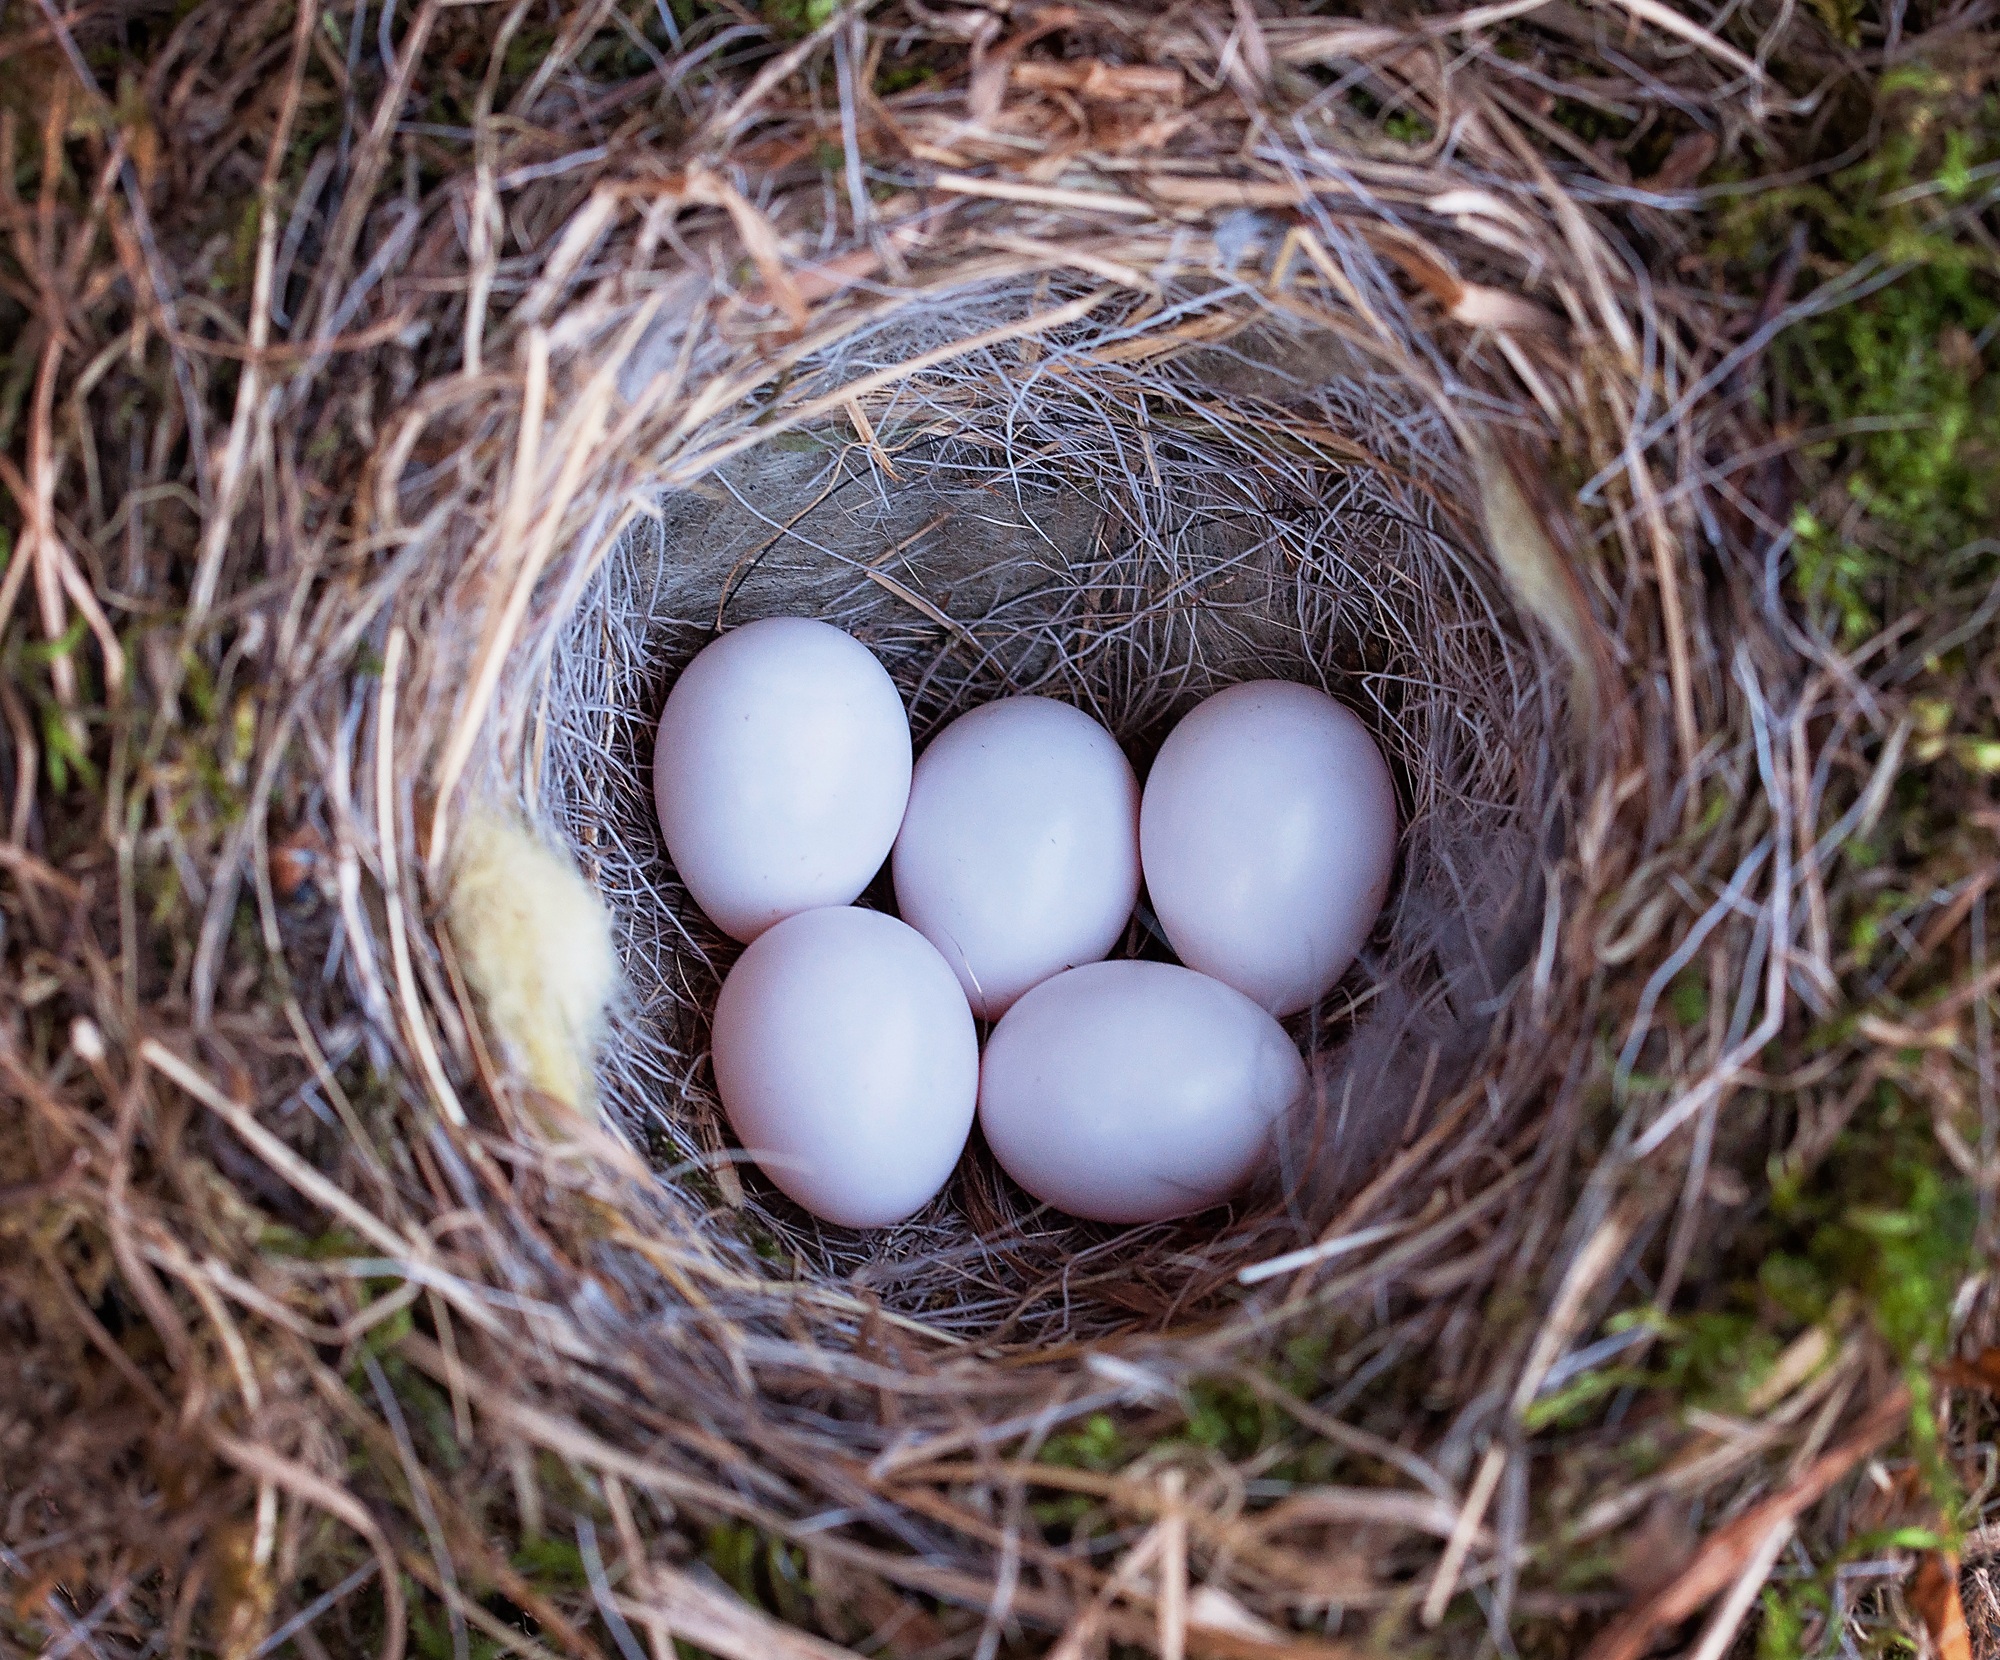
nature, branch, bird, close, fauna, egg, bird nest, nest, bird's nest, bird eggs, perching bird